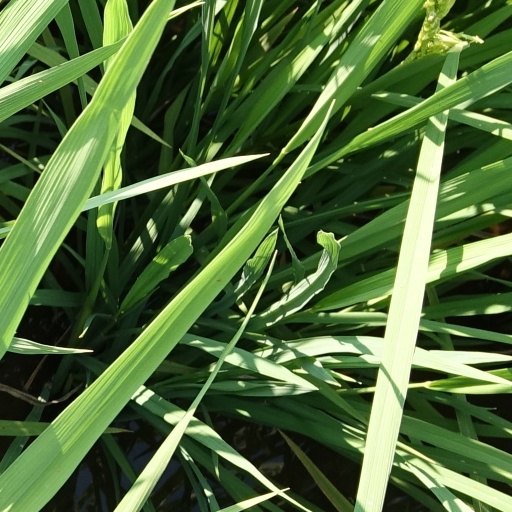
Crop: rice